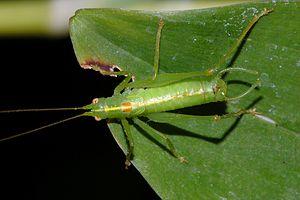
Meconema meridionale, le Méconème fragile, est un insecte orthoptère de la famille de Tettigoniidae.